Earplug

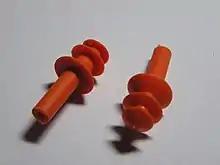

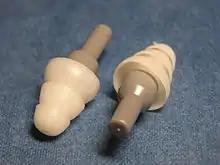
Musician's earplugs. The grey end caps contain an acoustic transmission line with a damper (attenuator) at the end while the domed flanges form a seal in the ear canal. The output port can just be seen as a small hole at the near end of the left plug.

Most disposable earplugs are elastic ones made of memory foam, that is typically rolled into a tightly compressed cylinder (without creases) by the user's fingers and then inserted in the ear canal. Once released, the earplug expands until it seals the canal, blocking the sound vibrations that could reach the eardrum. Other disposable plugs simply push into the ear canal without being rolled first. Sometimes earplugs are connected with a cord to keep them together when not in use. Other common material bases for disposable earplugs are viscous wax or silicone.